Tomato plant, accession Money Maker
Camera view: vertical (180 deg); turntable rotation: 240 degrees
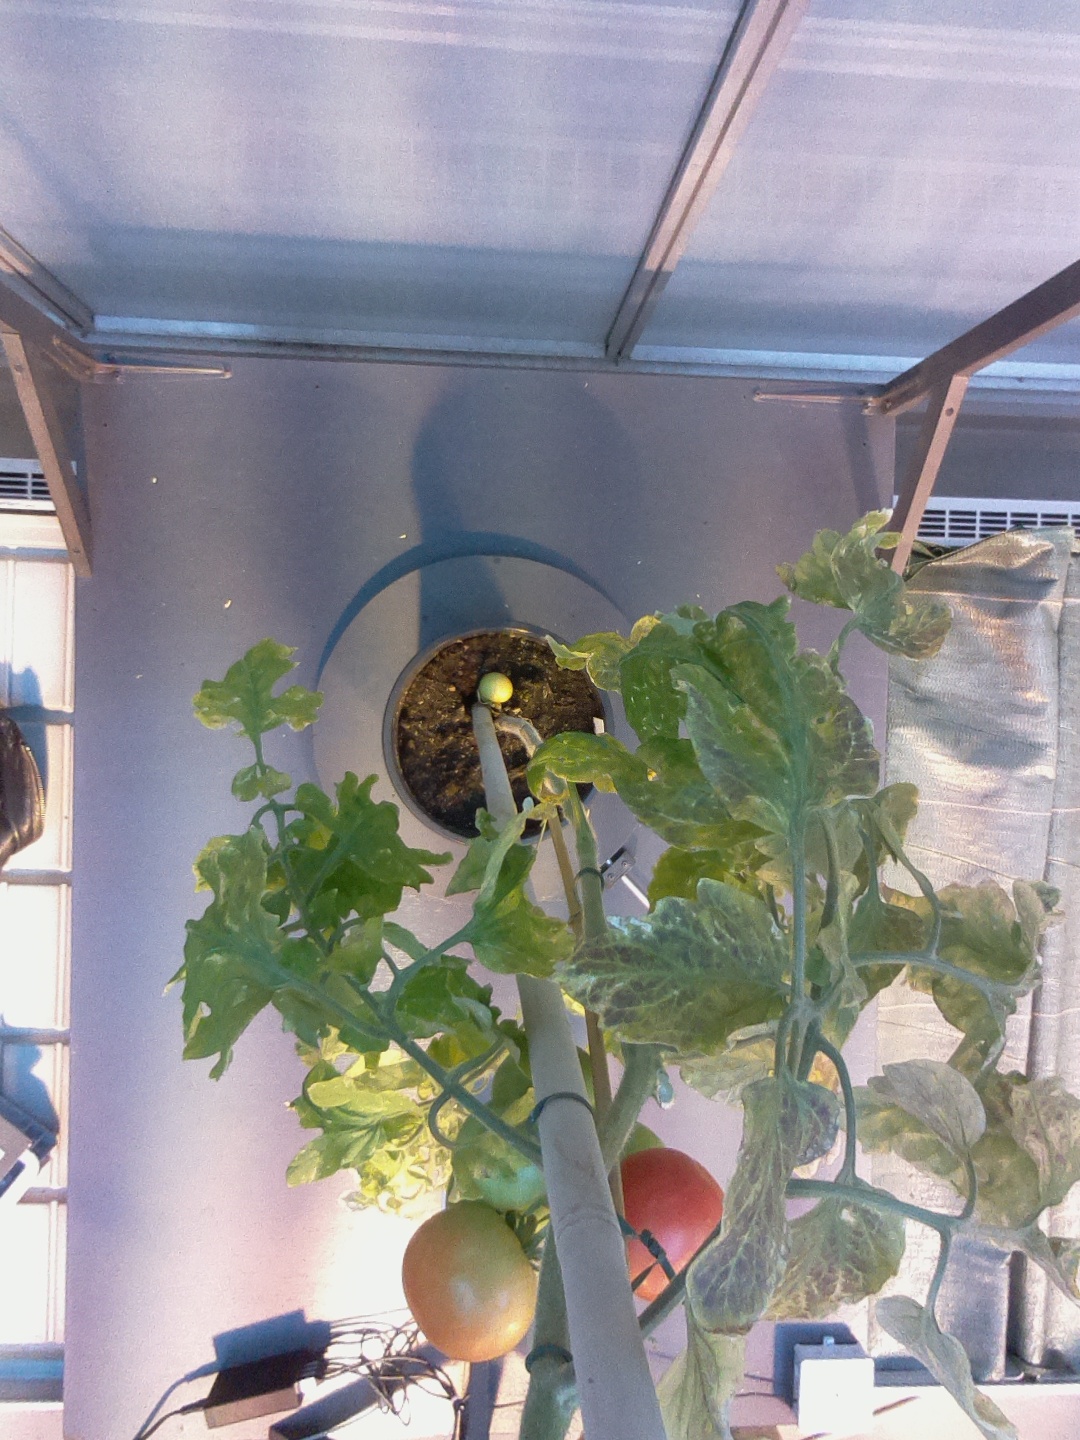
BBCH growth stage 81: 10%-20% of fruits show typical fully ripe color